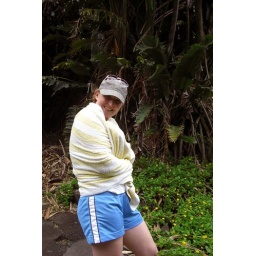
Lana keeps warm in a beach towel